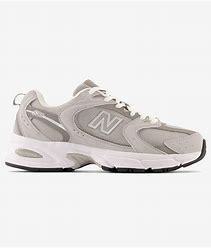
Brand: New
Model: Balance 530